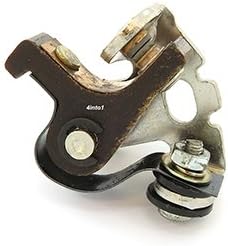
Points - Mitsubishi Ignition ONLY - 30202-041-005 - Compatible with Honda S65 CT70 SL70 XL70
Category: Automotive
Reproduction points for the models listed below with Mitsubishi ignitions. Built to meet or exceed OEM specifications. "Point bounce" or "float" is reduced with these points due to stiffer springs than most aftermarket points. Get your bike back up and running like a champ! NOTE: These points are for Mitsubishi type ignitions NOT Hitachi type. Please check which type ignition you have before ordering. The flywheel may be made by Mitsubishi but a Hitachi ignition could be used, make sure to inspect your points BEFORE ordering. Replaces Honda part numbers: 30202-041-005, 30202-035-005 Fits Honda: S65 Sport 65 - 1965-1969CT70H Trail 70 - 1970-1973SL70K1 Motosport - 1973XL70K - 1974-1976
Features: NOTE: These points are for Mitsubishi type ignitions NOT Hitachi type. Please check which type ignition you have before ordering. | Reproduction points for the models listed below with Mitsubishi ignitions. | Replaces Honda part numbers: 30202-041-005, 30202-035-005 | Check Fitment Below | Only works with Mitsubishi Ignition